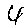
Label: 4